Socialist Labor Party of America

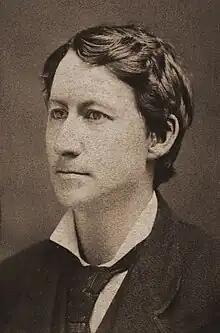
Dutch-American radical Philip Van Patten was the first National Secretary of the SLP

The WPUS was unable to field its own ticket in the 1876 presidential election and its members supported Peter Cooper and the Greenback Party instead. A 44-member delegation from the SLP was seated at the 1880 Greenback National Convention. The SLP ended its participation in electoral politics for a decade after the 1880 election.